List of state visits made by Birendra of Nepal

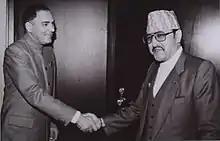
Birendra with Rajiv Gandhi

In 1977 Birendra met with Indian Prime Minister Morarji Desai, and other ministers. He also visited India in